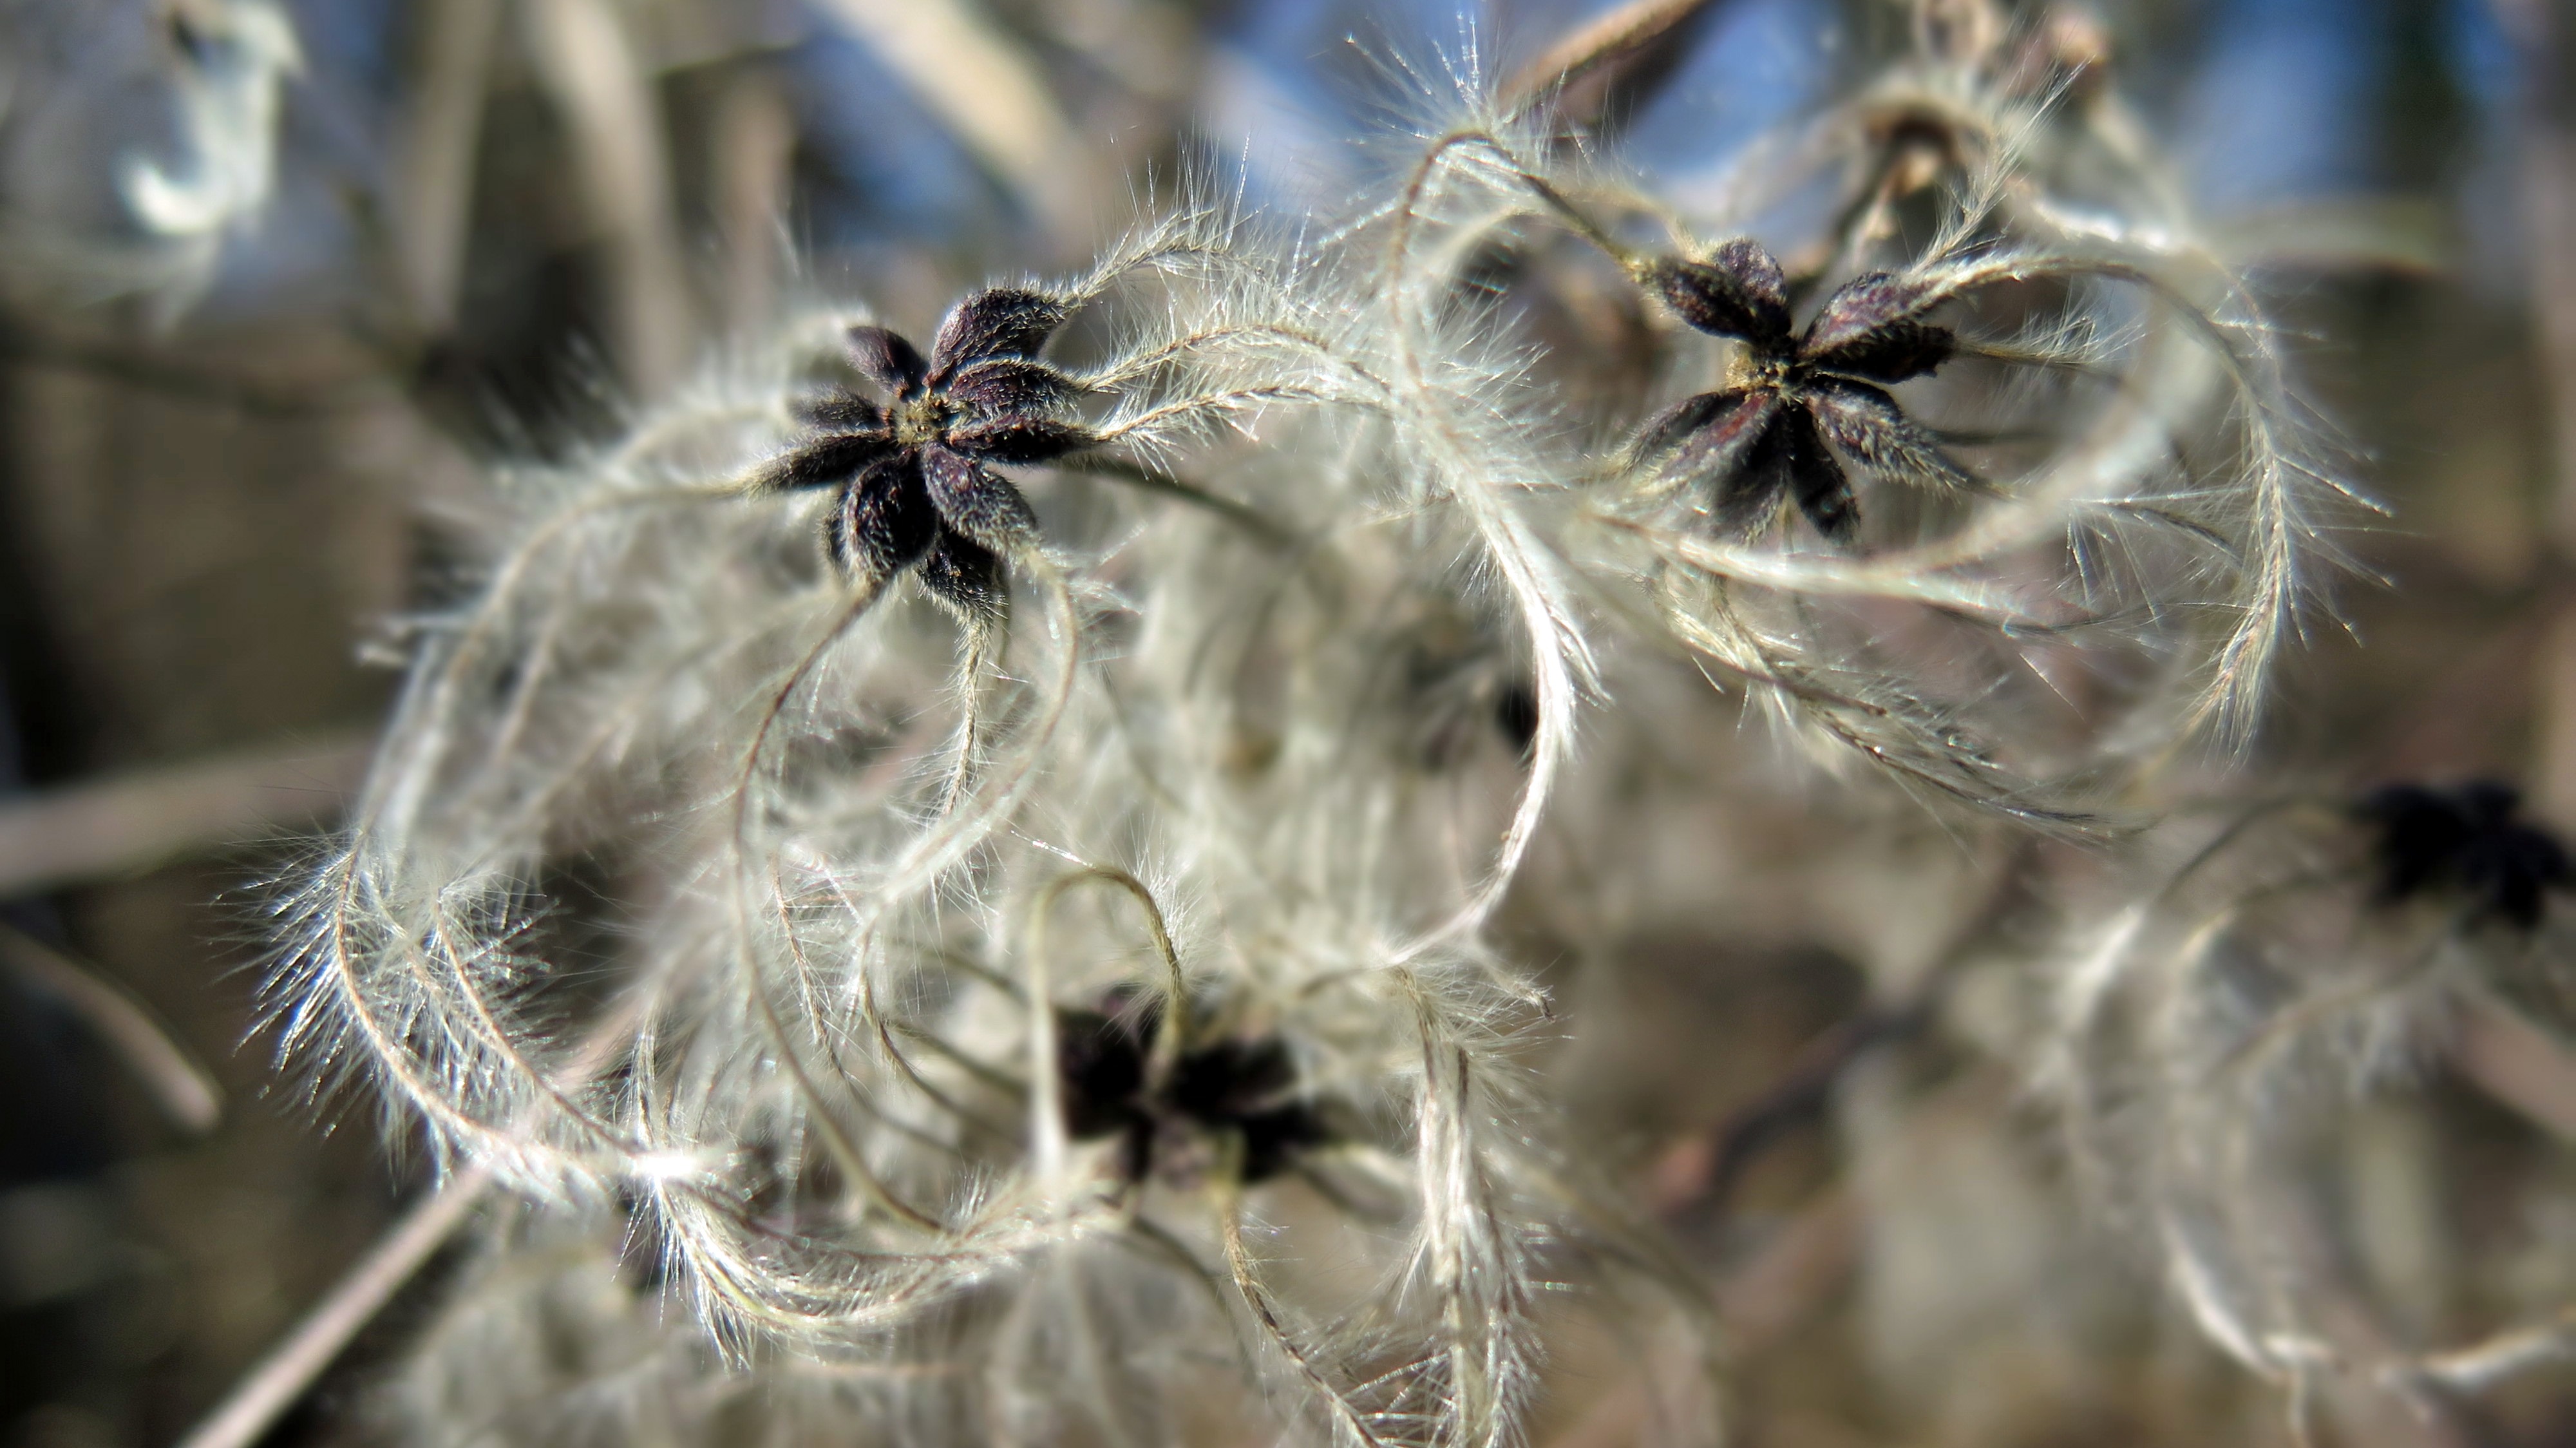
nature, blossom, plant, photography, flower, bloom, bush, fluffy, macro, close, flora, fauna, invertebrate, close up, spider, arachnid, tarantula, cores, macro photography, infructescence, brown white, flowering plant, daisy family, european garden spider, wolf spider, araneus, plant stem, orb weaver spider